Give Us This Night

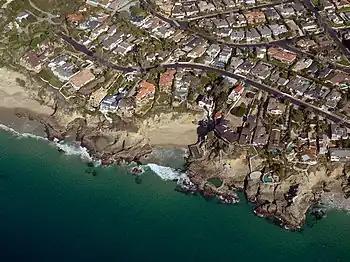
Three Arch Bay in January 2015

After being introduced to the world of opera, a fisherman (Jan Kiepura) falls for a woman (Swarthout) whose guardian is a noted composer (Philip Merivale). They met when the fisherman evaded the police by seeking refuge in the village church. While there, they are each captivated by hearing the other singing Mass. The beautiful woman falls in love with the fisherman with the wonderful voice.